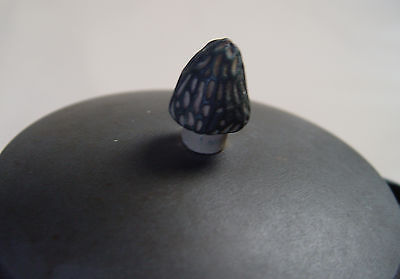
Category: kettle